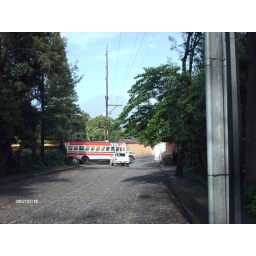
The frequent chicken bus route near our &amp;quot;neighborhood&amp;quot; in Antigua.